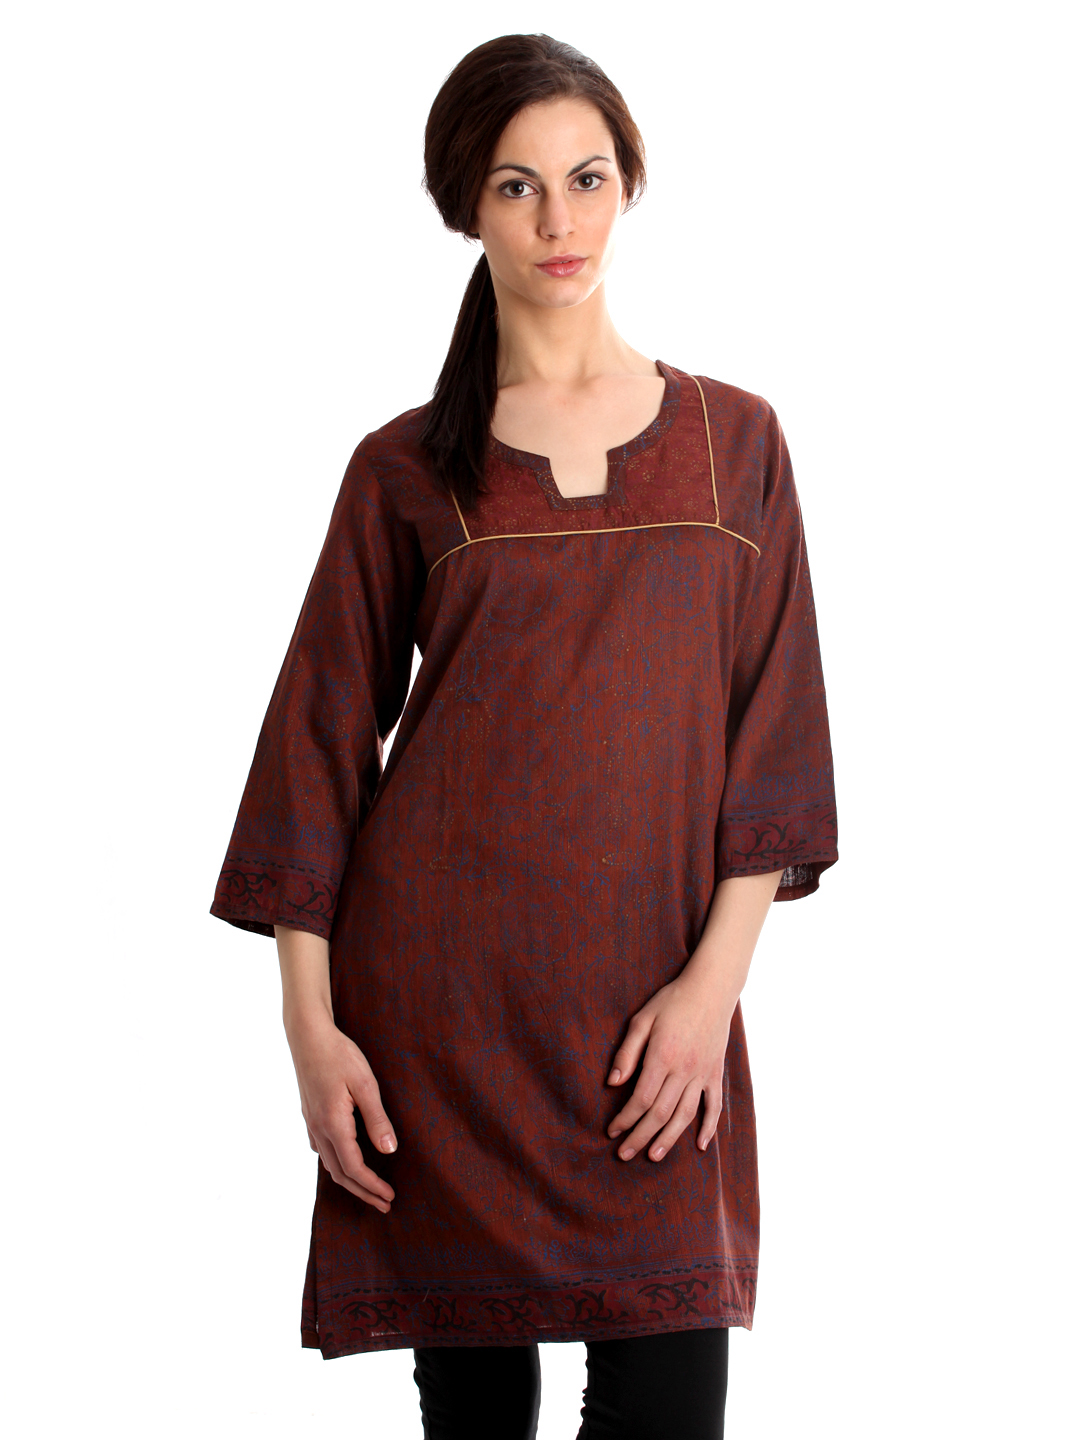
Diva Women Printed Brown Kurta
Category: Apparel / Topwear / Kurtas
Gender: Women
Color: Brown
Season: Summer 2012
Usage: Ethnic